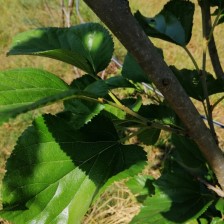
Variety: Buriram60